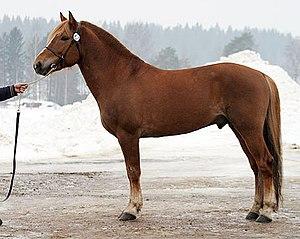
Le finlandais ou cheval finnois est une race chevaline à la fois de selle et de trait. Elle porte également le nom de finnois universel en anglais, car cette race est réputée répondre à tous les besoins équestres, aussi bien les travaux agricoles et forestiers que les courses de trot et l'équitation. C'est la seule race chevaline native de Finlande. En 2007, elle a été officiellement désignée comme race chevaline nationale.